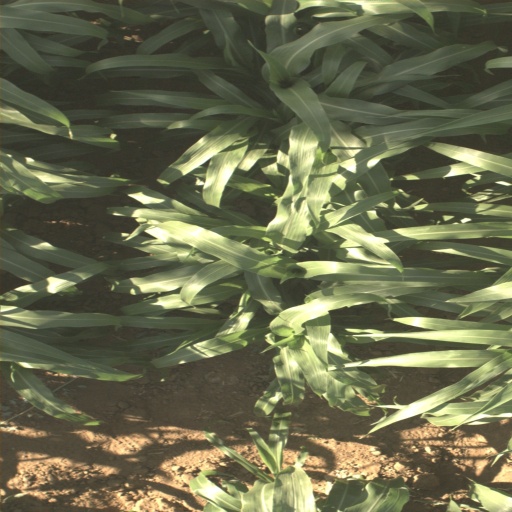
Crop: sorghum